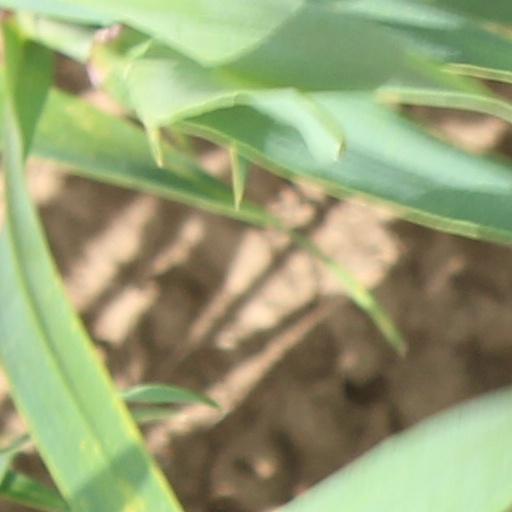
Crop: wheat